Voice of America

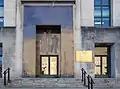
Voice of America building front in Washington, DC

Throughout the 1960s and 1970s, VOA covered some of the era's most important news, including Martin Luther King Jr.'s 1963 "I Have a Dream" speech, the Assassination of John F. Kennedy, and Neil Armstrong's 1969 first walk on the Moon, which drew an audience estimated at between 615 and 750 million people. In 1973, due to the détente policies in the Cold War, Soviet jamming of the VOA ceased; it restarted in 1979.In the early 1980s, VOA began a $1.3 billion rebuilding program to improve broadcast with better technical capabilities. During the implementation of the Martial law in Poland between 1981 and 1983, VOA's Polish broadcasts expanded to seven hours daily. Throughout the 1980s, VOA focused on covering events from the "American hinterland", such as 150th anniversary of the Oregon Trail. Also in the 1980s, VOA also added a television service, as well as special regional programs to Cuba, Radio Martí and TV Martí. Cuba has consistently attempted to jam such broadcasts and has vociferously protested U.S. broadcasts directed at Cuba. In September 1980, VOA started broadcasting to Afghanistan in Dari and in Pashto in 1982. In 1981, VOA opened a bureau in Beijing, China. The next year, it began regular exchanges with Radio Peking.